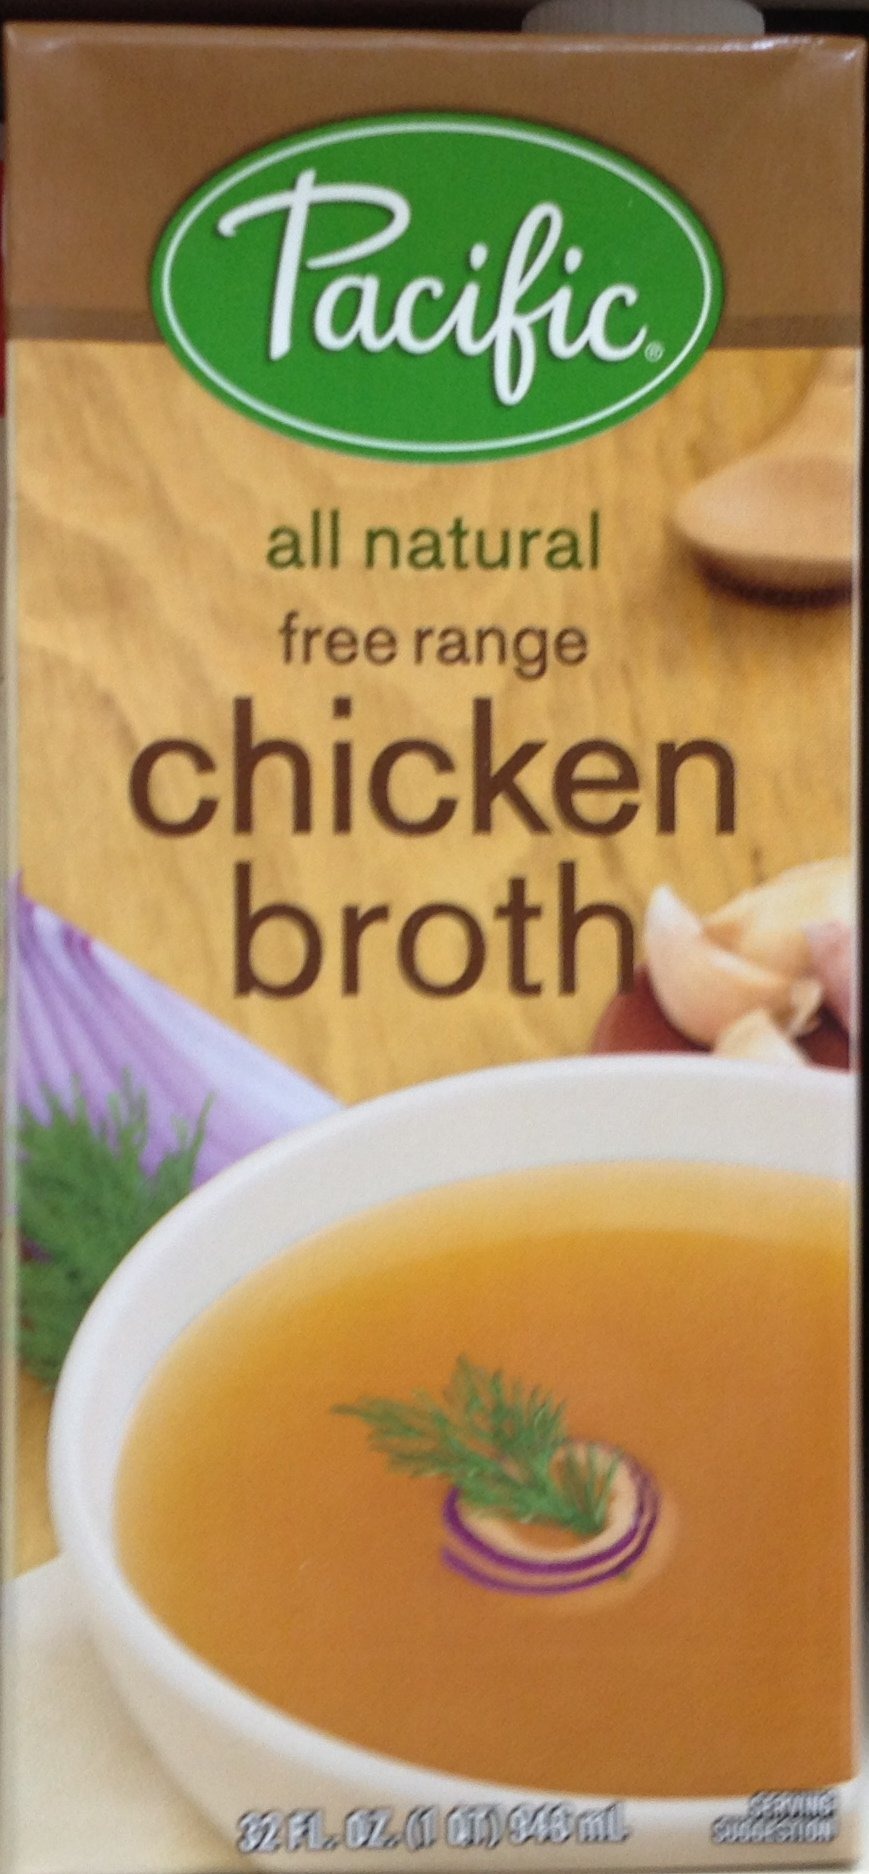
Item Name: Pacific All-Natural Free-Range Chicken Broth 32oz (8 Pack)
Value: 256.0
Unit: Ounce

Price: 4.84